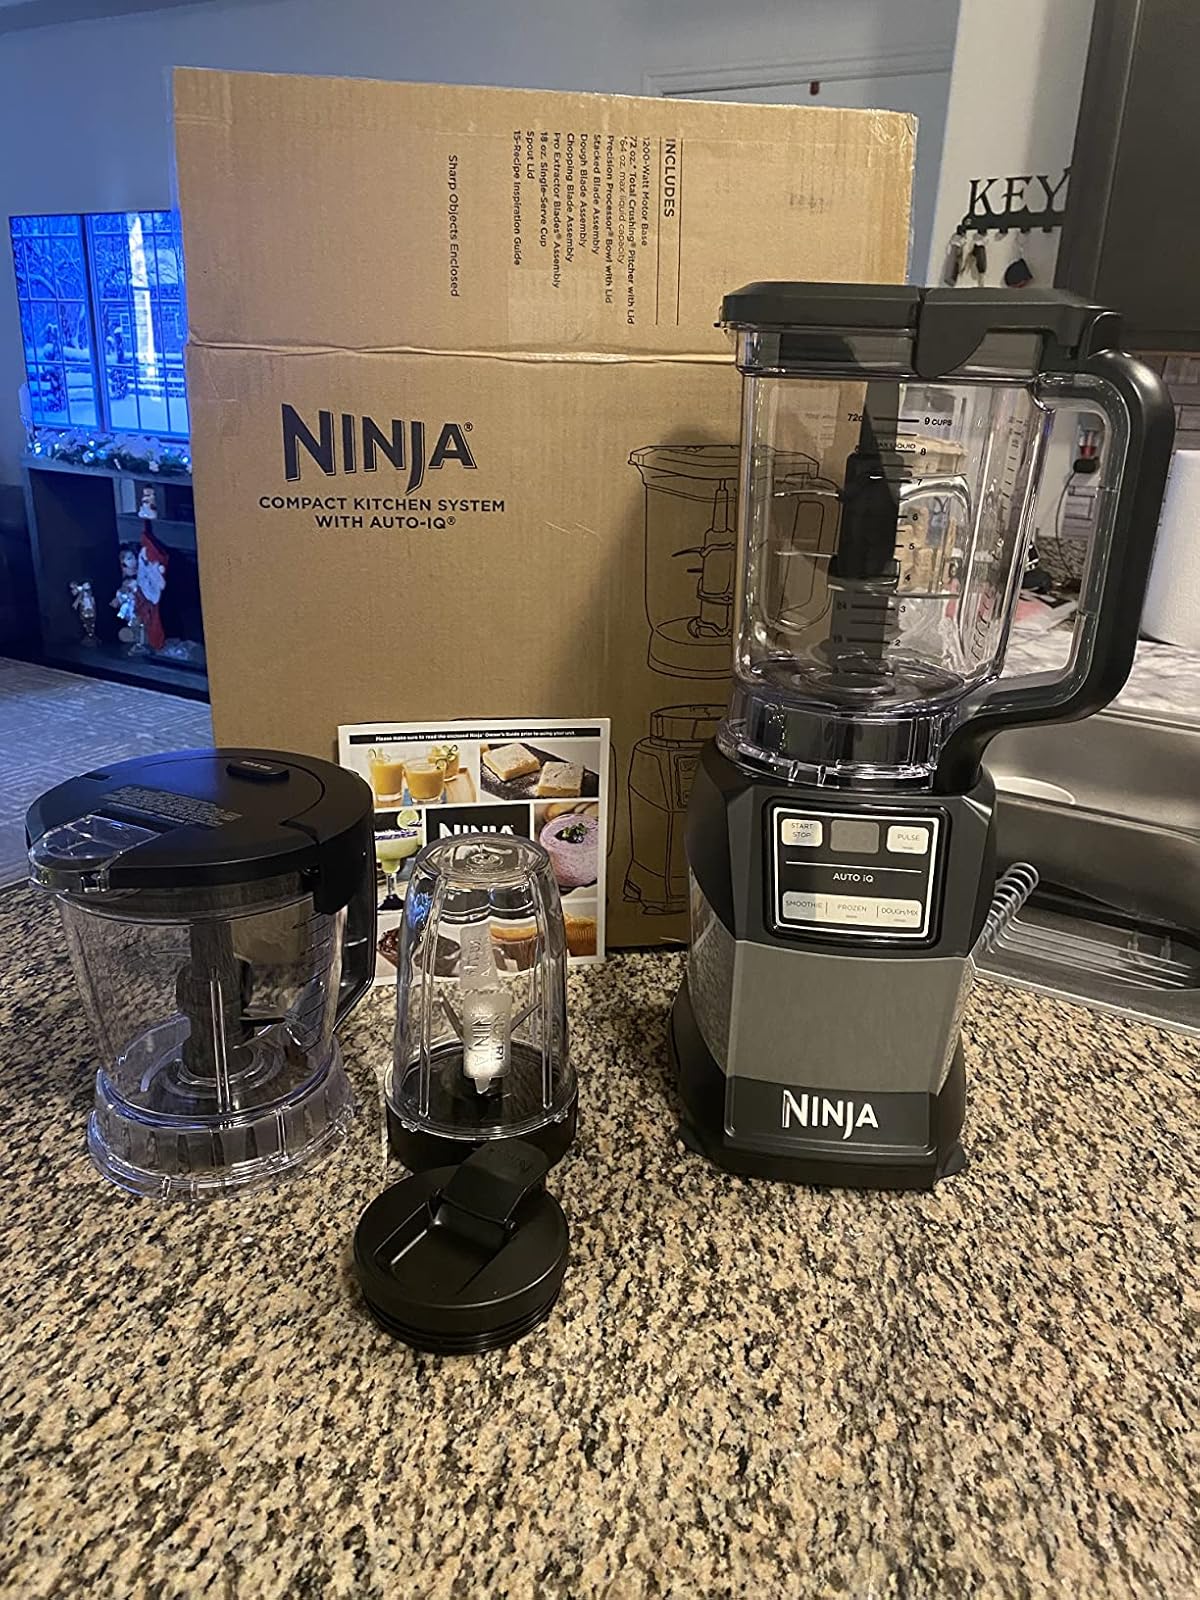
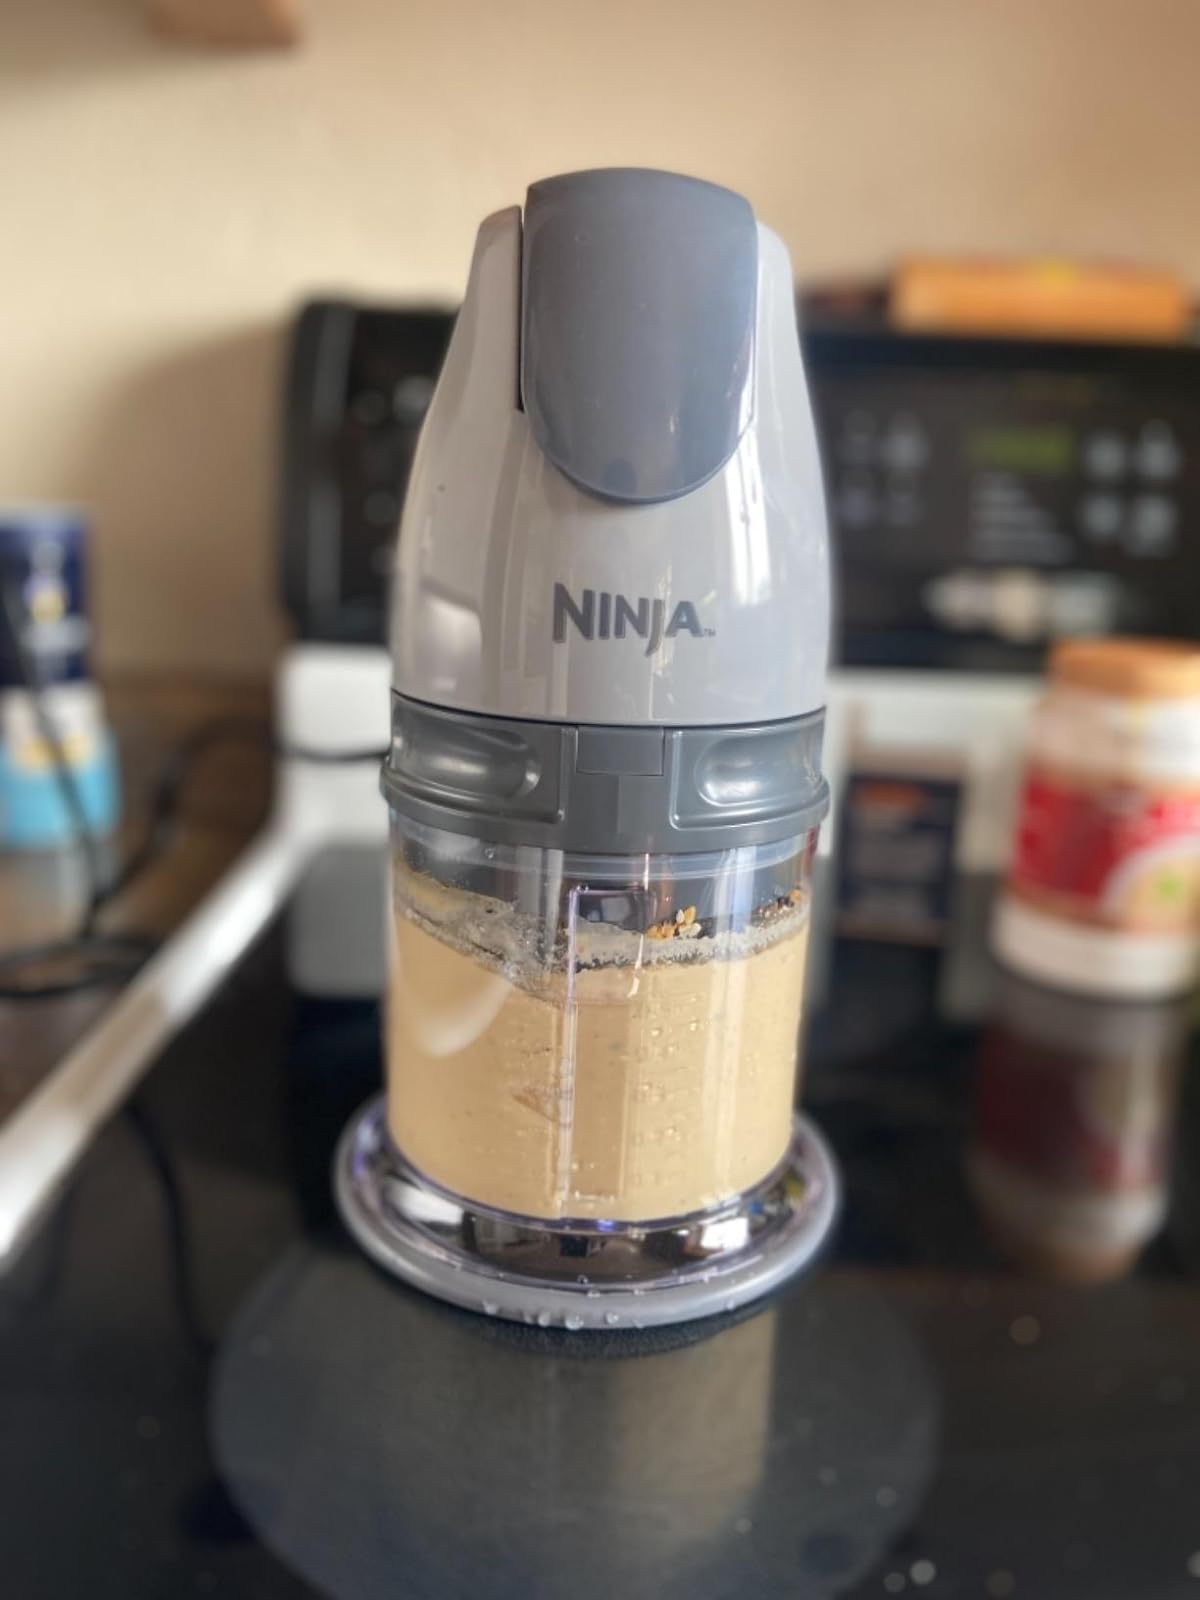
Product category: items_blender
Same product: no